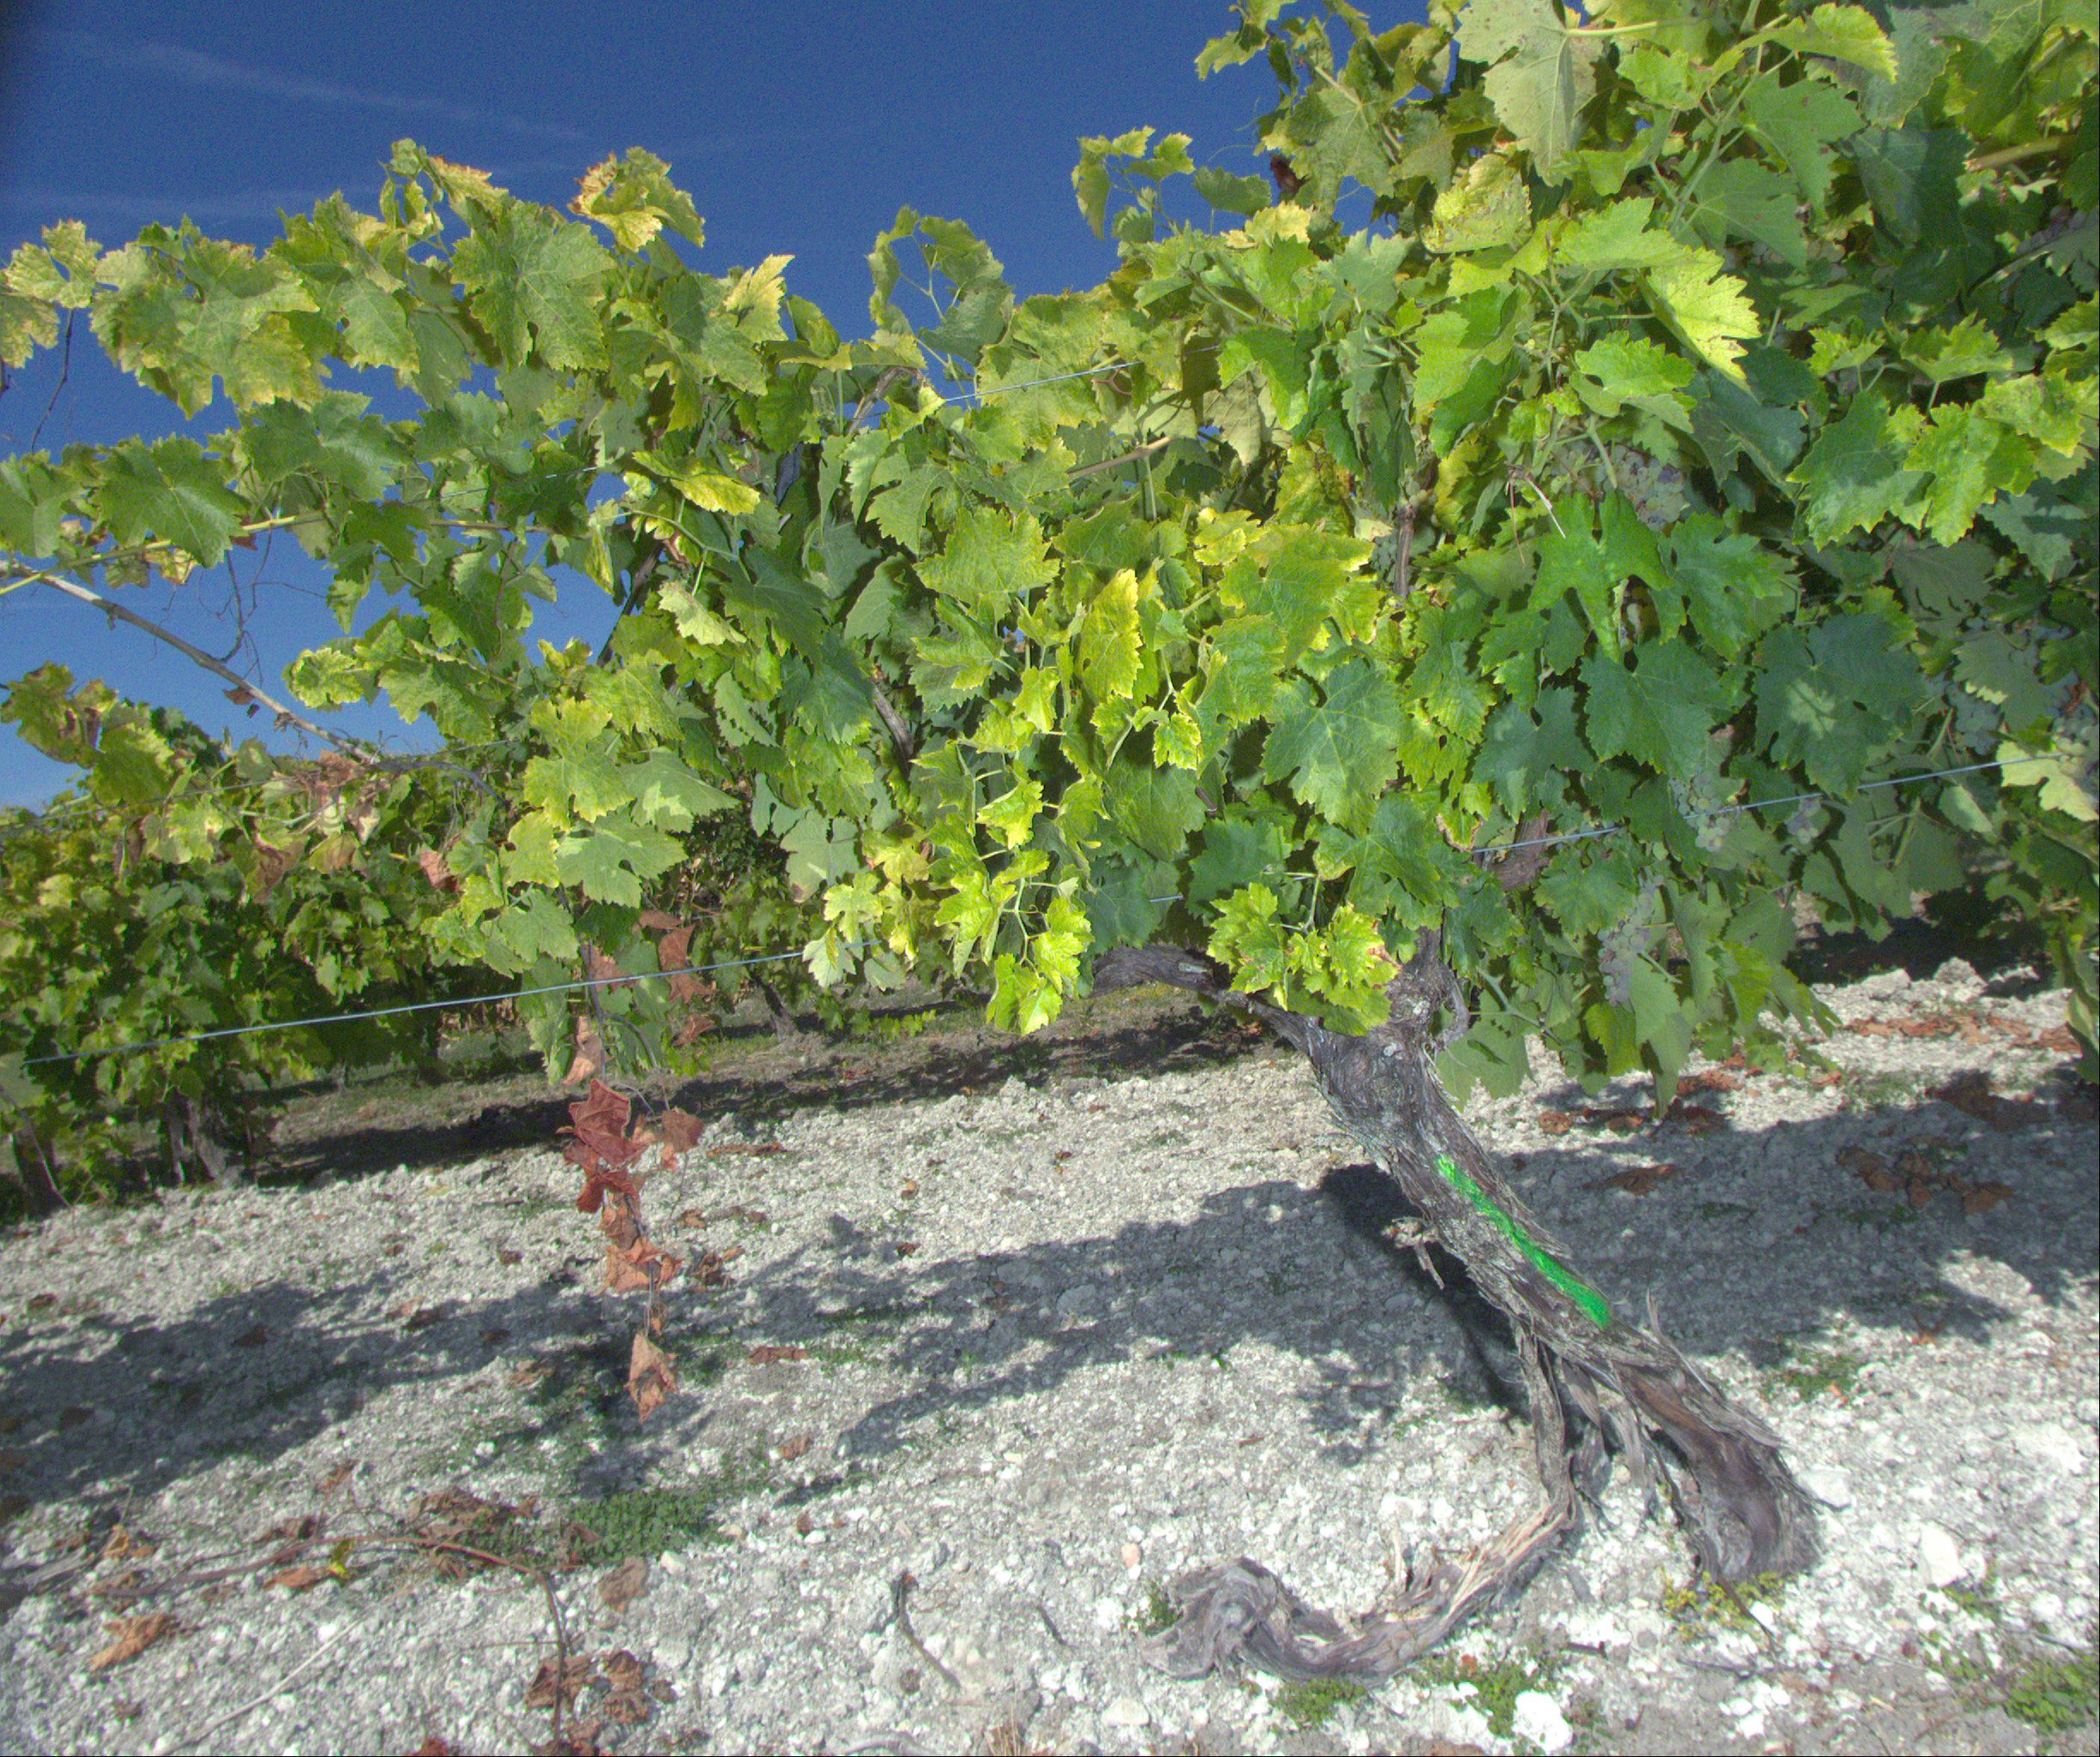
Grape variety: ugni-blanc
Disease: Flavescence dorée (fd)